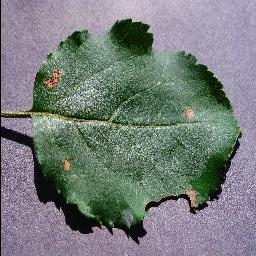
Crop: apple
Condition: black_rot